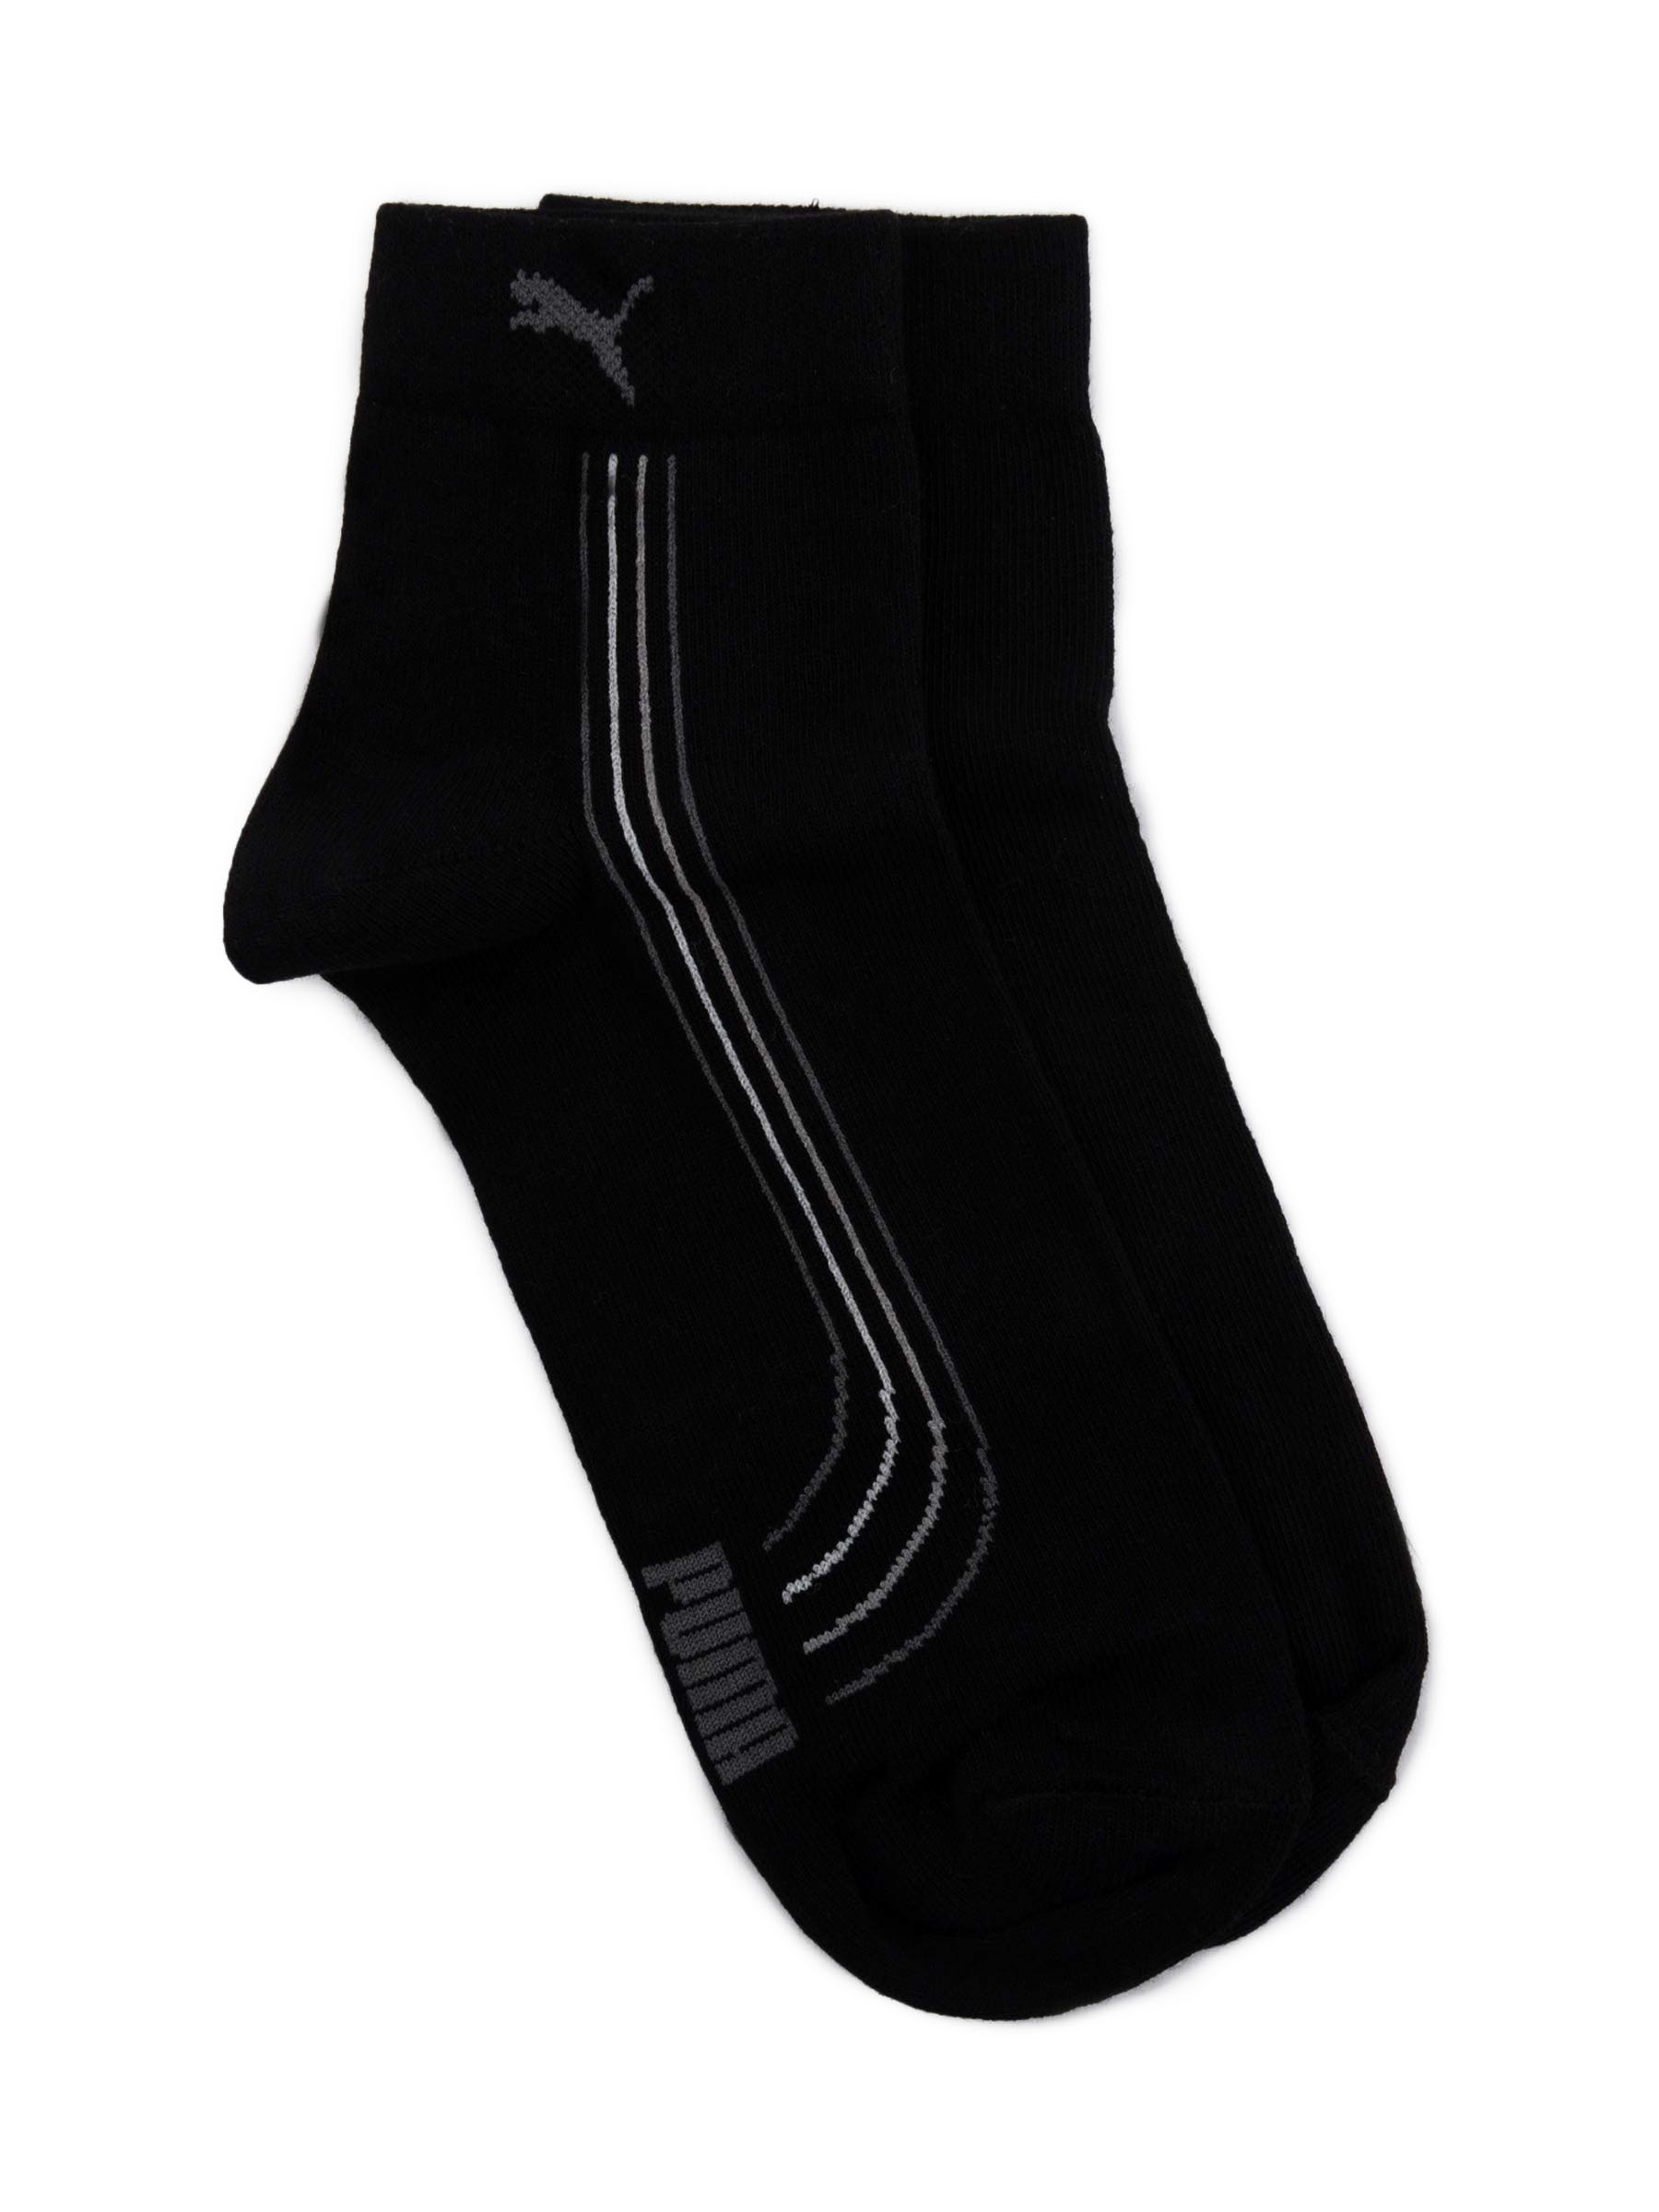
Puma Men Ftpa Quarters Black Socks
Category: Accessories / Socks / Socks
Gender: Men
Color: Black
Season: Summer 2010
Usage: Casual